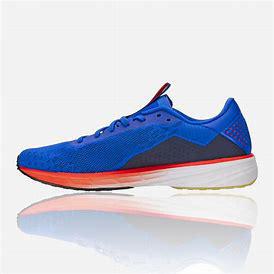
Brand: Adidas
Model: SL20